Catherine de' Medici's building projects

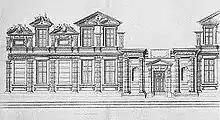
Detail of the court side of the Tuileries, designed by Philibert de l'Orme, drawn by Jacques Androuet du Cerceau

After the death of Henry II, Catherine abandoned the palace of the Tournelles, where Henry had lain after a lance fatally pierced his eye and brain in a joust. To replace the Tournelles, she decided in 1563 to build herself a new Paris residence on the site of some old tile kilns or "tuileries". The site was close to the congested Louvre, where she kept her household. The grounds extended along the banks of the Seine and afforded a view of the countryside to the south and west. The Tuileries was the first palace that Catherine had planned from the ground up. It was to grow into the largest royal building project of the last quarter of the sixteenth century in western Europe. Her massive building schemes would have transformed western Paris, as seen from the river, into a monumental complex.